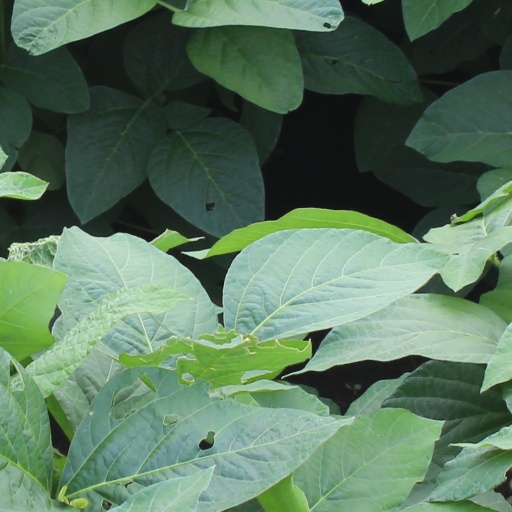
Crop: soybean